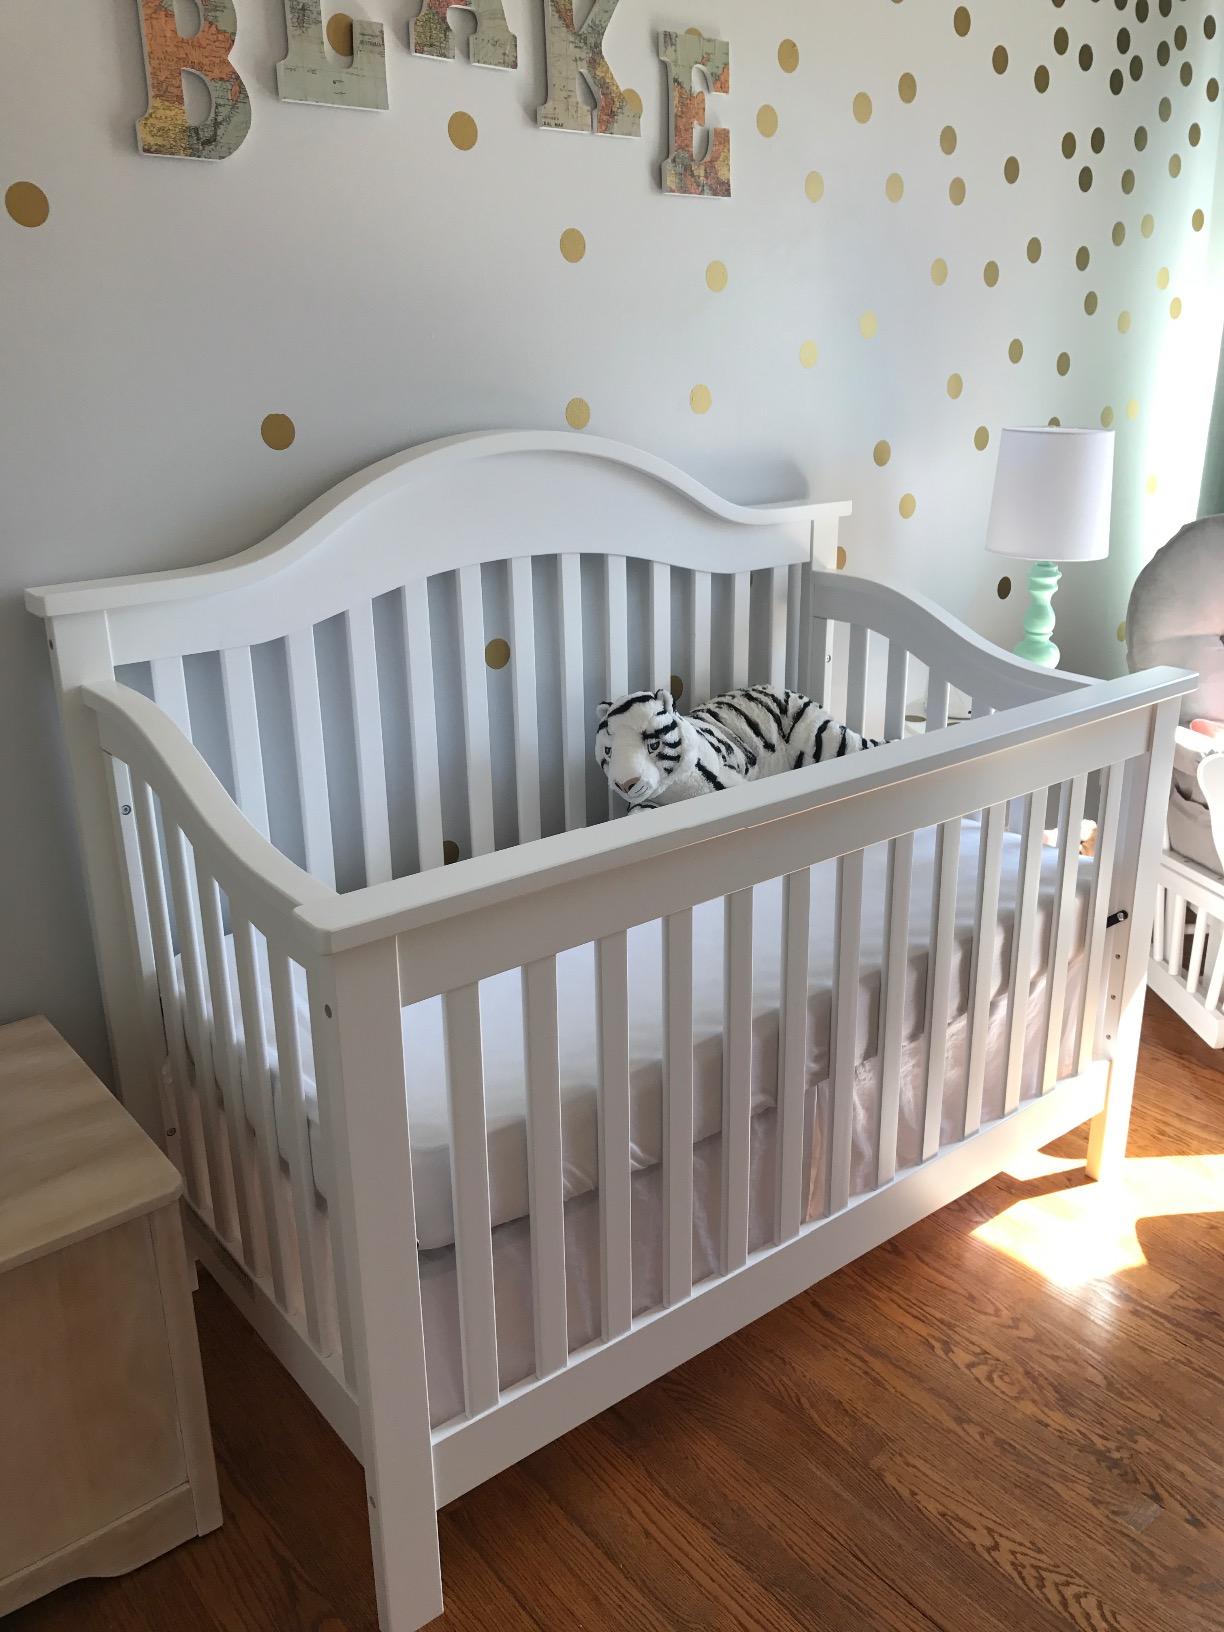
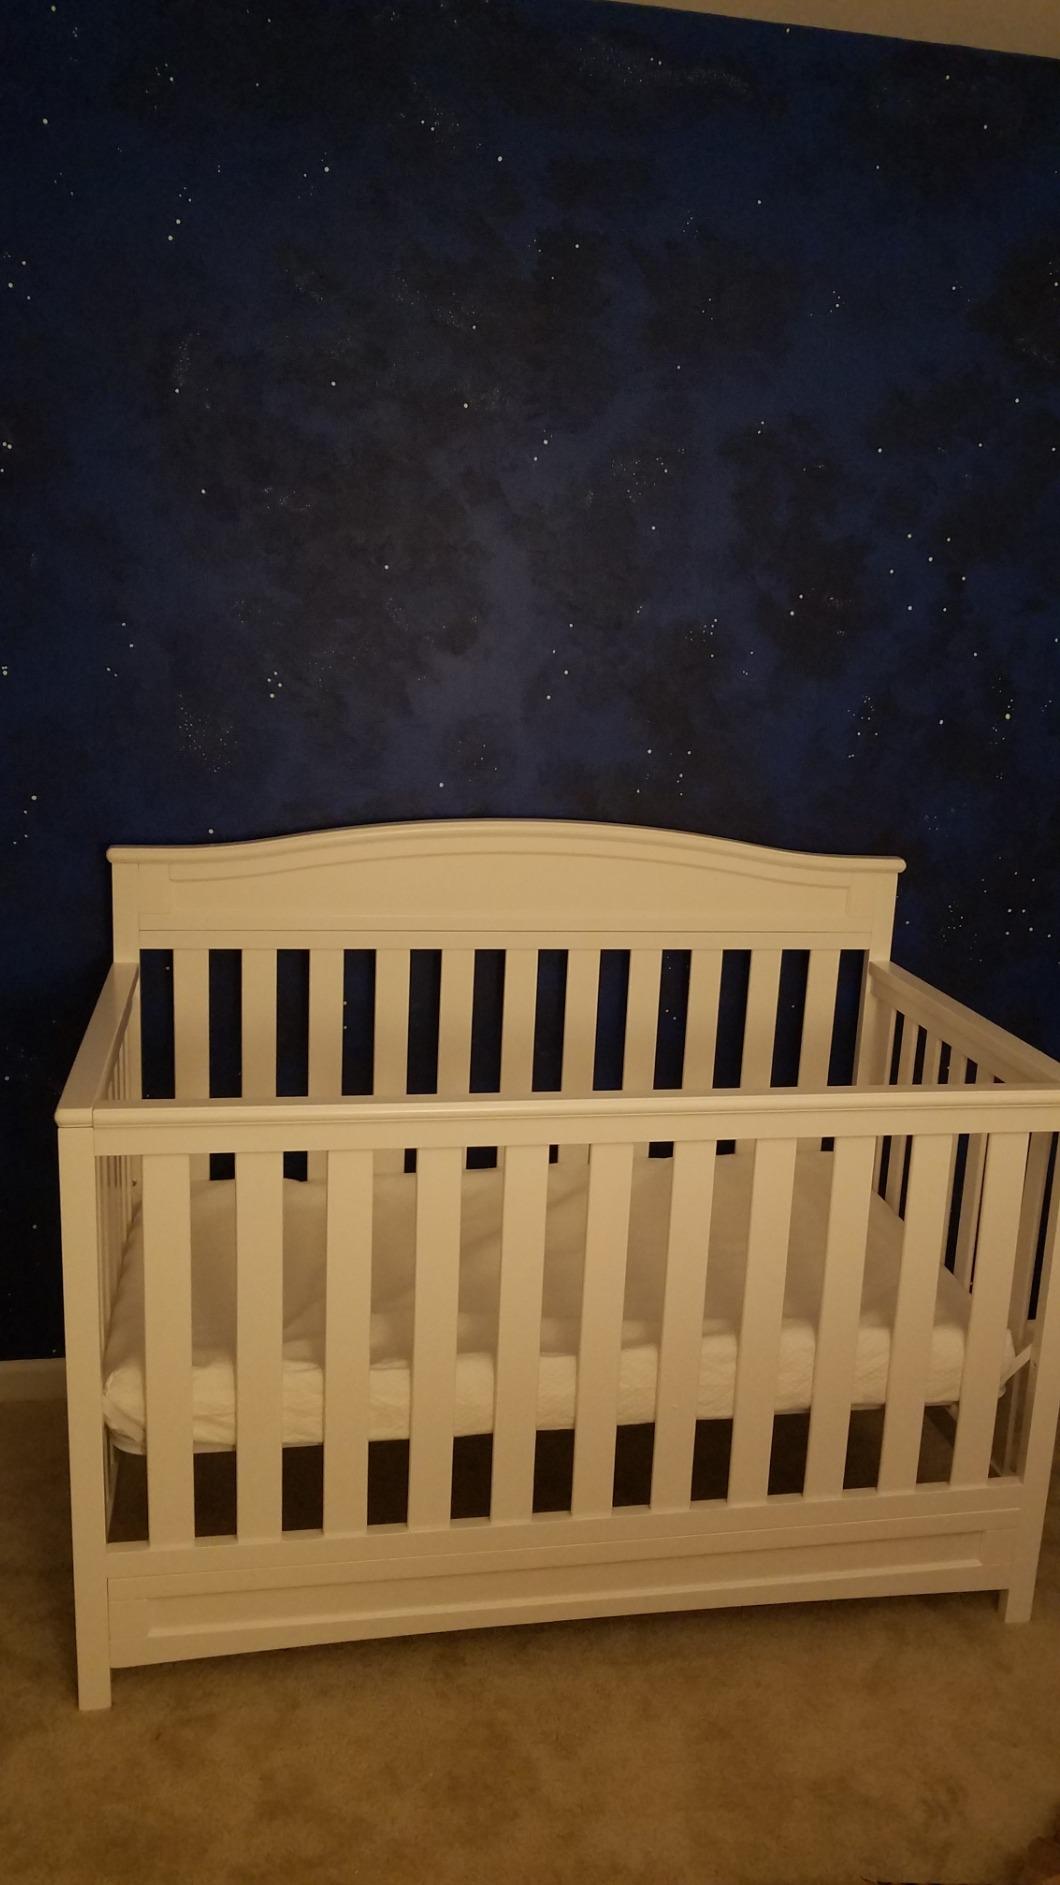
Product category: products_crib
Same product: no